Sabit Damolla

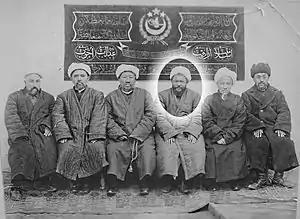
Prime Minister Sabit Damolla (in circle)

Contemporary sources say that Abdulbaki was captured by Khoja Niyaz near Aksu in late April 1934, then delivered to Governor Sheng Shicai.